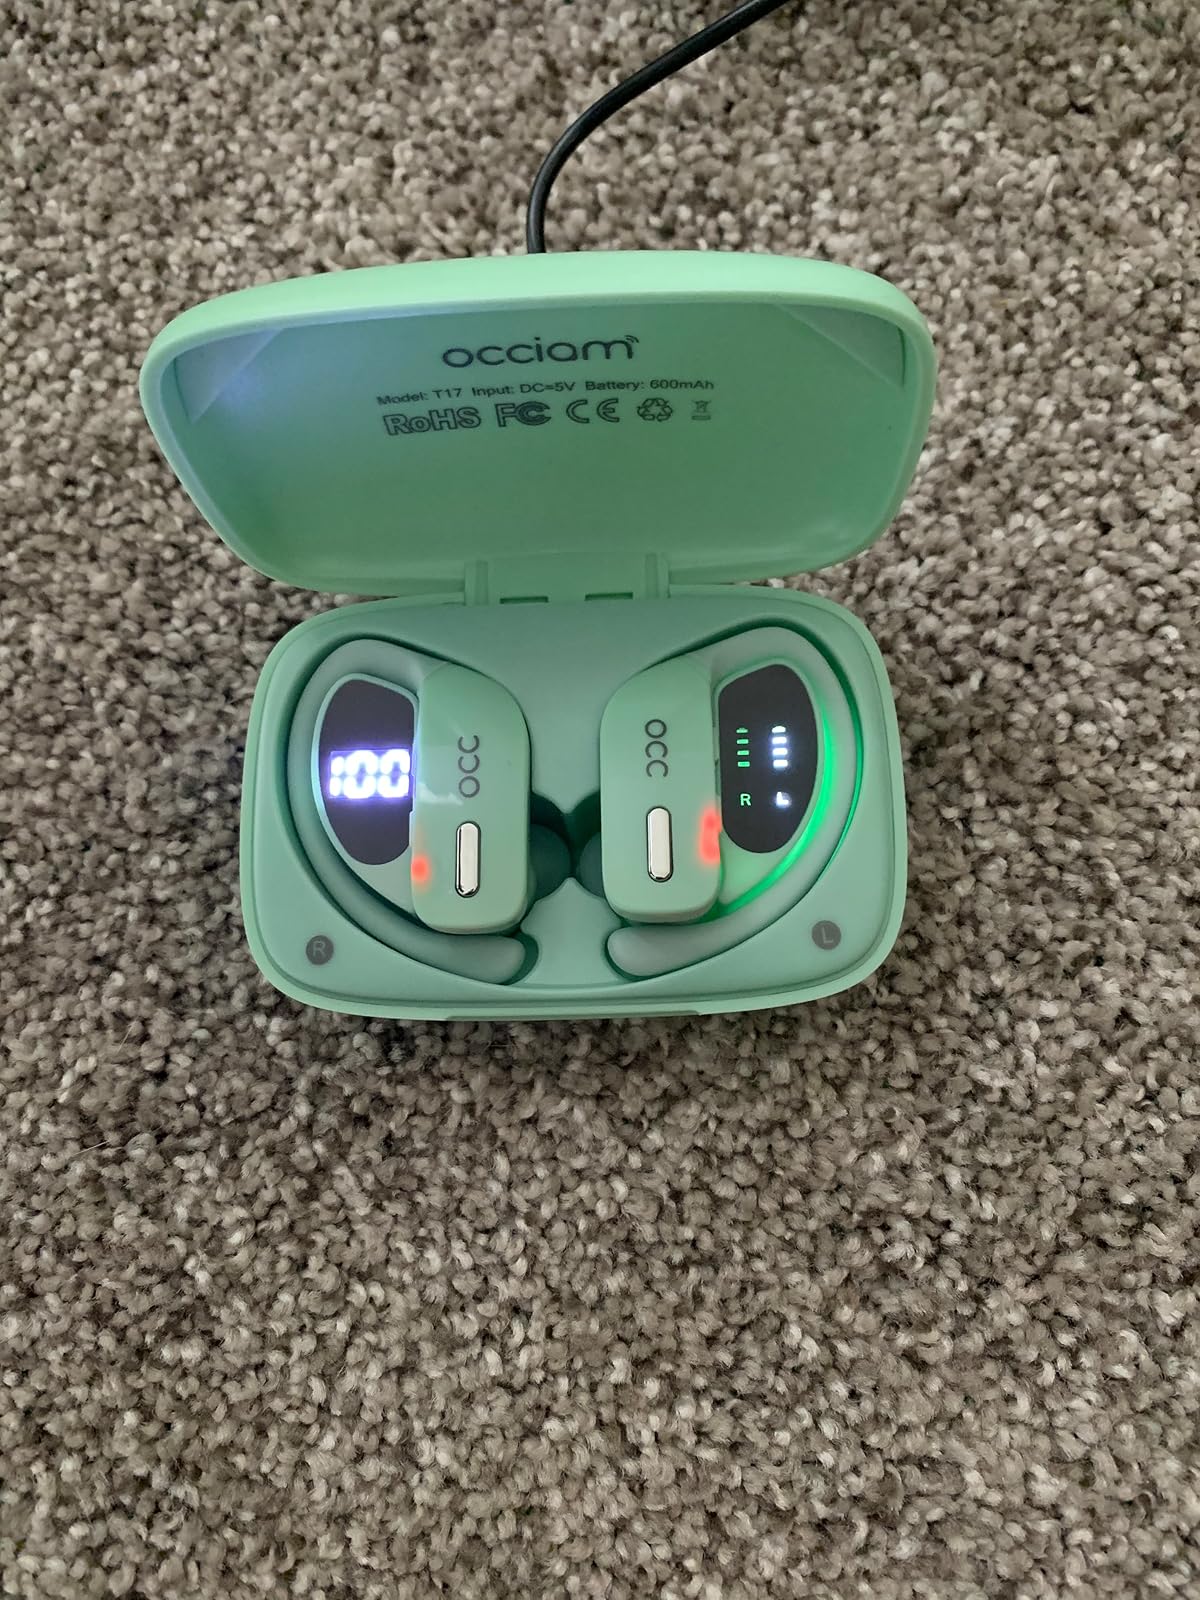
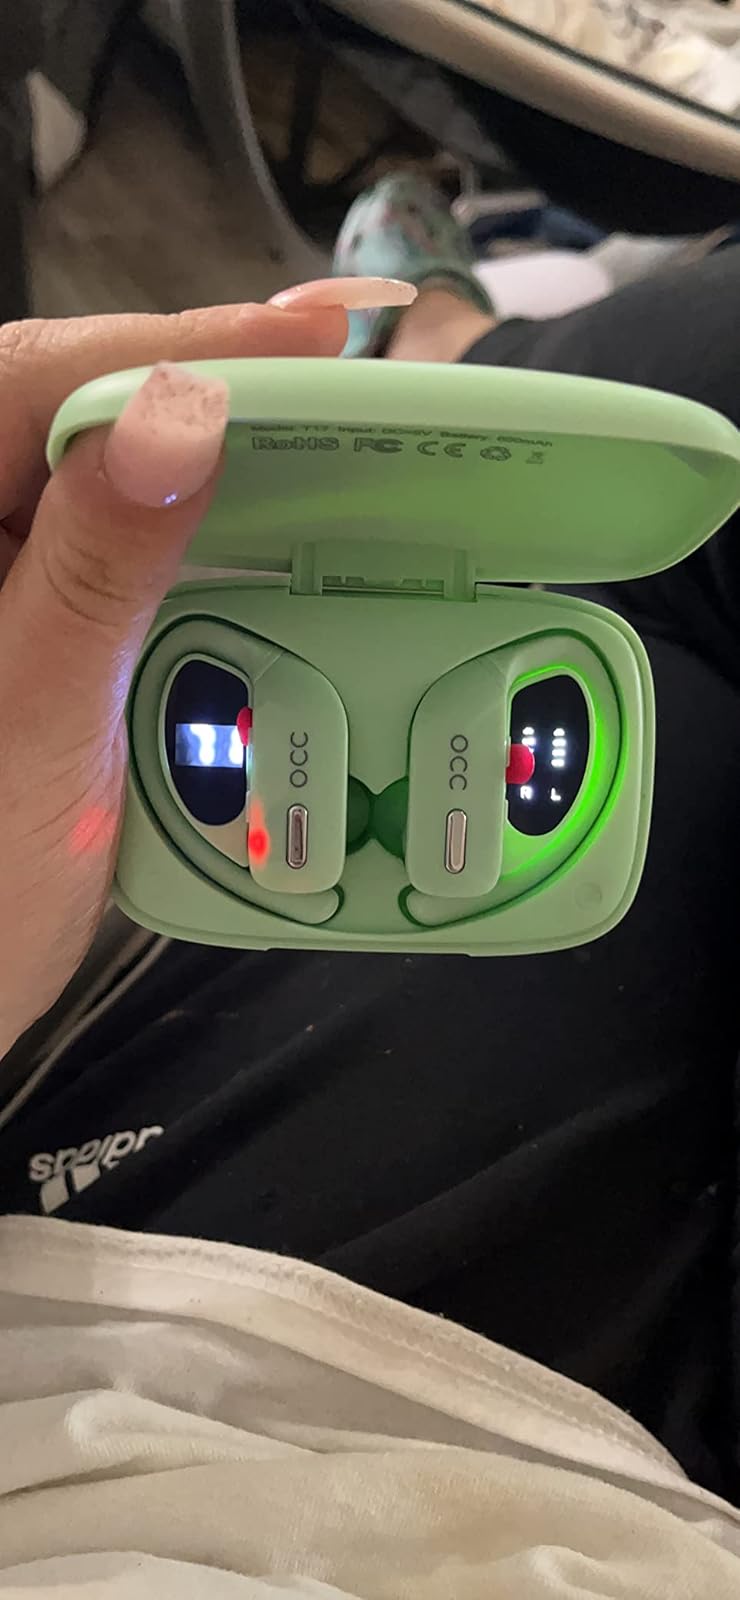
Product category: earbuds
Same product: yes